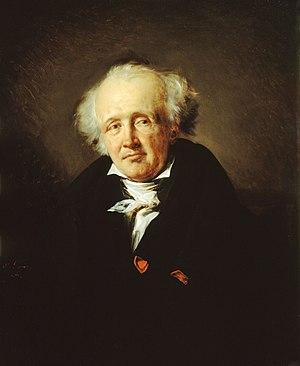
Portrait de Marc-Antoine Jullien, dit de Paris (1775-1848), journaliste et écrivain politique, Paris, musée Carnavalet, 1832.
Aimée Brune-Pagès est une artiste peintre française du XIXᵉ siècle.
Marc-Antoine Jullien, dit « Jullien fils » ou « Jullien de Paris », pour le distinguer de son père, dit « Jullien de la Drôme », né le 10 mars 1775 à Paris où il est mort le 4 avril 1848, est un révolutionnaire, homme de lettres et pédagogue français.